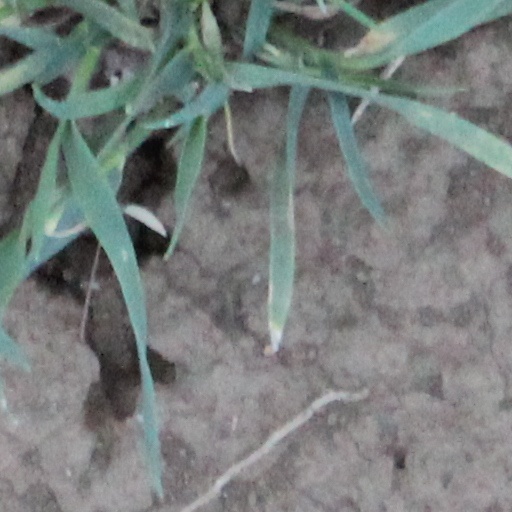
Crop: wheat